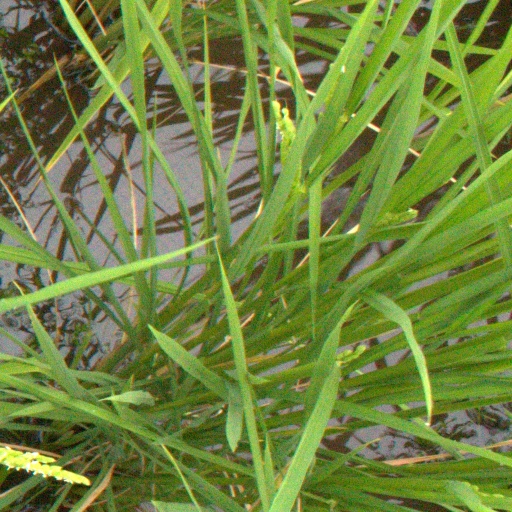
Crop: rice